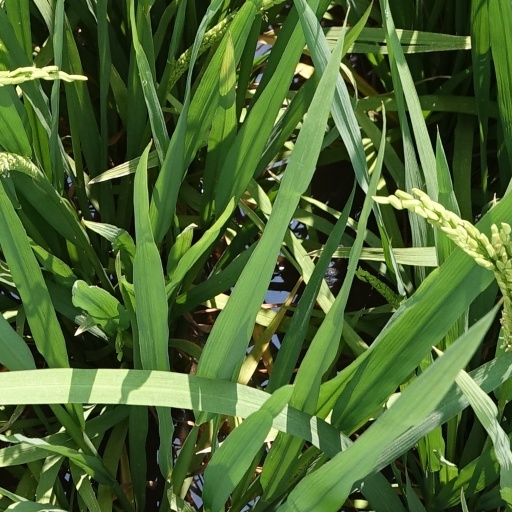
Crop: rice